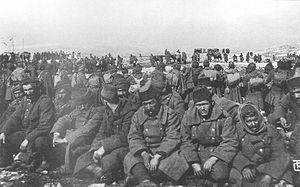
Vehib Pacha ou Mehmed Vehib, Mehmet Vehip, devenu sous la République de Turquie Mehmet Vehib Kaçı, né en 1877 à Ioannina, mort en 1940 à Istanbul, est un militaire de l'Armée ottomane à l'époque du déclin de l'Empire, plus tard chef d'état-major de l'empire d'Éthiopie. Pacha est un titre de fonction.
La première guerre balkanique qui dura d'octobre 1912 à mai 1913 opposa la Ligue balkanique à l'Empire ottoman. Les armées des États des Balkans en supériorité numérique furent rapidement victorieuses. À la fin de cette guerre, les membres de la Ligue balkanique se partagèrent la quasi-totalité des anciens territoires européens de l'Empire ottoman, mais en Macédoine, la Bulgarie s'estima lésée par ce partage, ce qui provoqua la deuxième guerre balkanique opposant les Bulgares à leurs anciens alliés serbes et grecs.